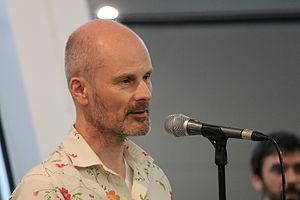
Bèrtran Ôbrée
Bertrand Aubré, alias Bèrtran Ôbrée, est un chanteur, poète et linguiste breton gallésant né en 1967 à Boistrudan.
Ôbrée Alie est un groupe breton dont les textes des chansons sont principalement en gallo, parfois en français et occasionnellement en castillan.
Le gallo ou la langue gallèse est la langue d'oïl de la Haute-Bretagne. Il est traditionnellement parlé en Ille-et-Vilaine, dans la Loire-Atlantique et dans l'est du Morbihan et des Côtes-d'Armor, derrière une frontière linguistique allant de Plouha à Guérande. La limite orientale du gallo est moins claire, car il existe un continuum avec les langues d'oïl voisines, voire donc des isolats de langues bretonnes celtiques. Certains linguistes considèrent par exemple que le gallo s'étend dans des régions contiguës à la Bretagne historique, en particulier dans l'aire plus vaste du Massif armoricain.